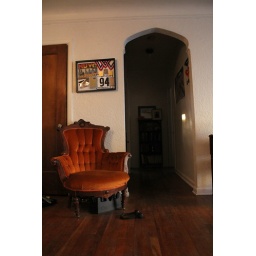
Denver Apartment Shots - Still very much a work in progress, but displays the painted desk and side table